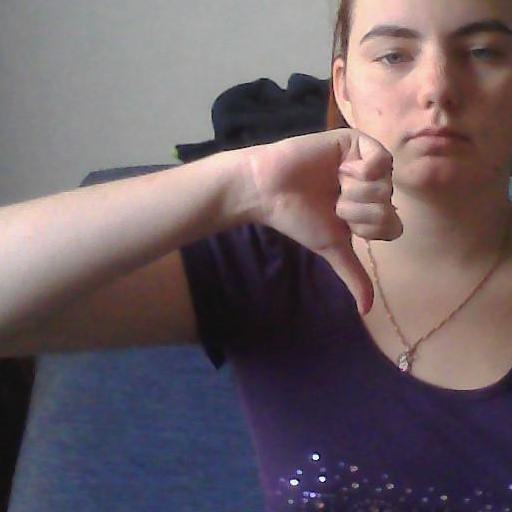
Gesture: dislike